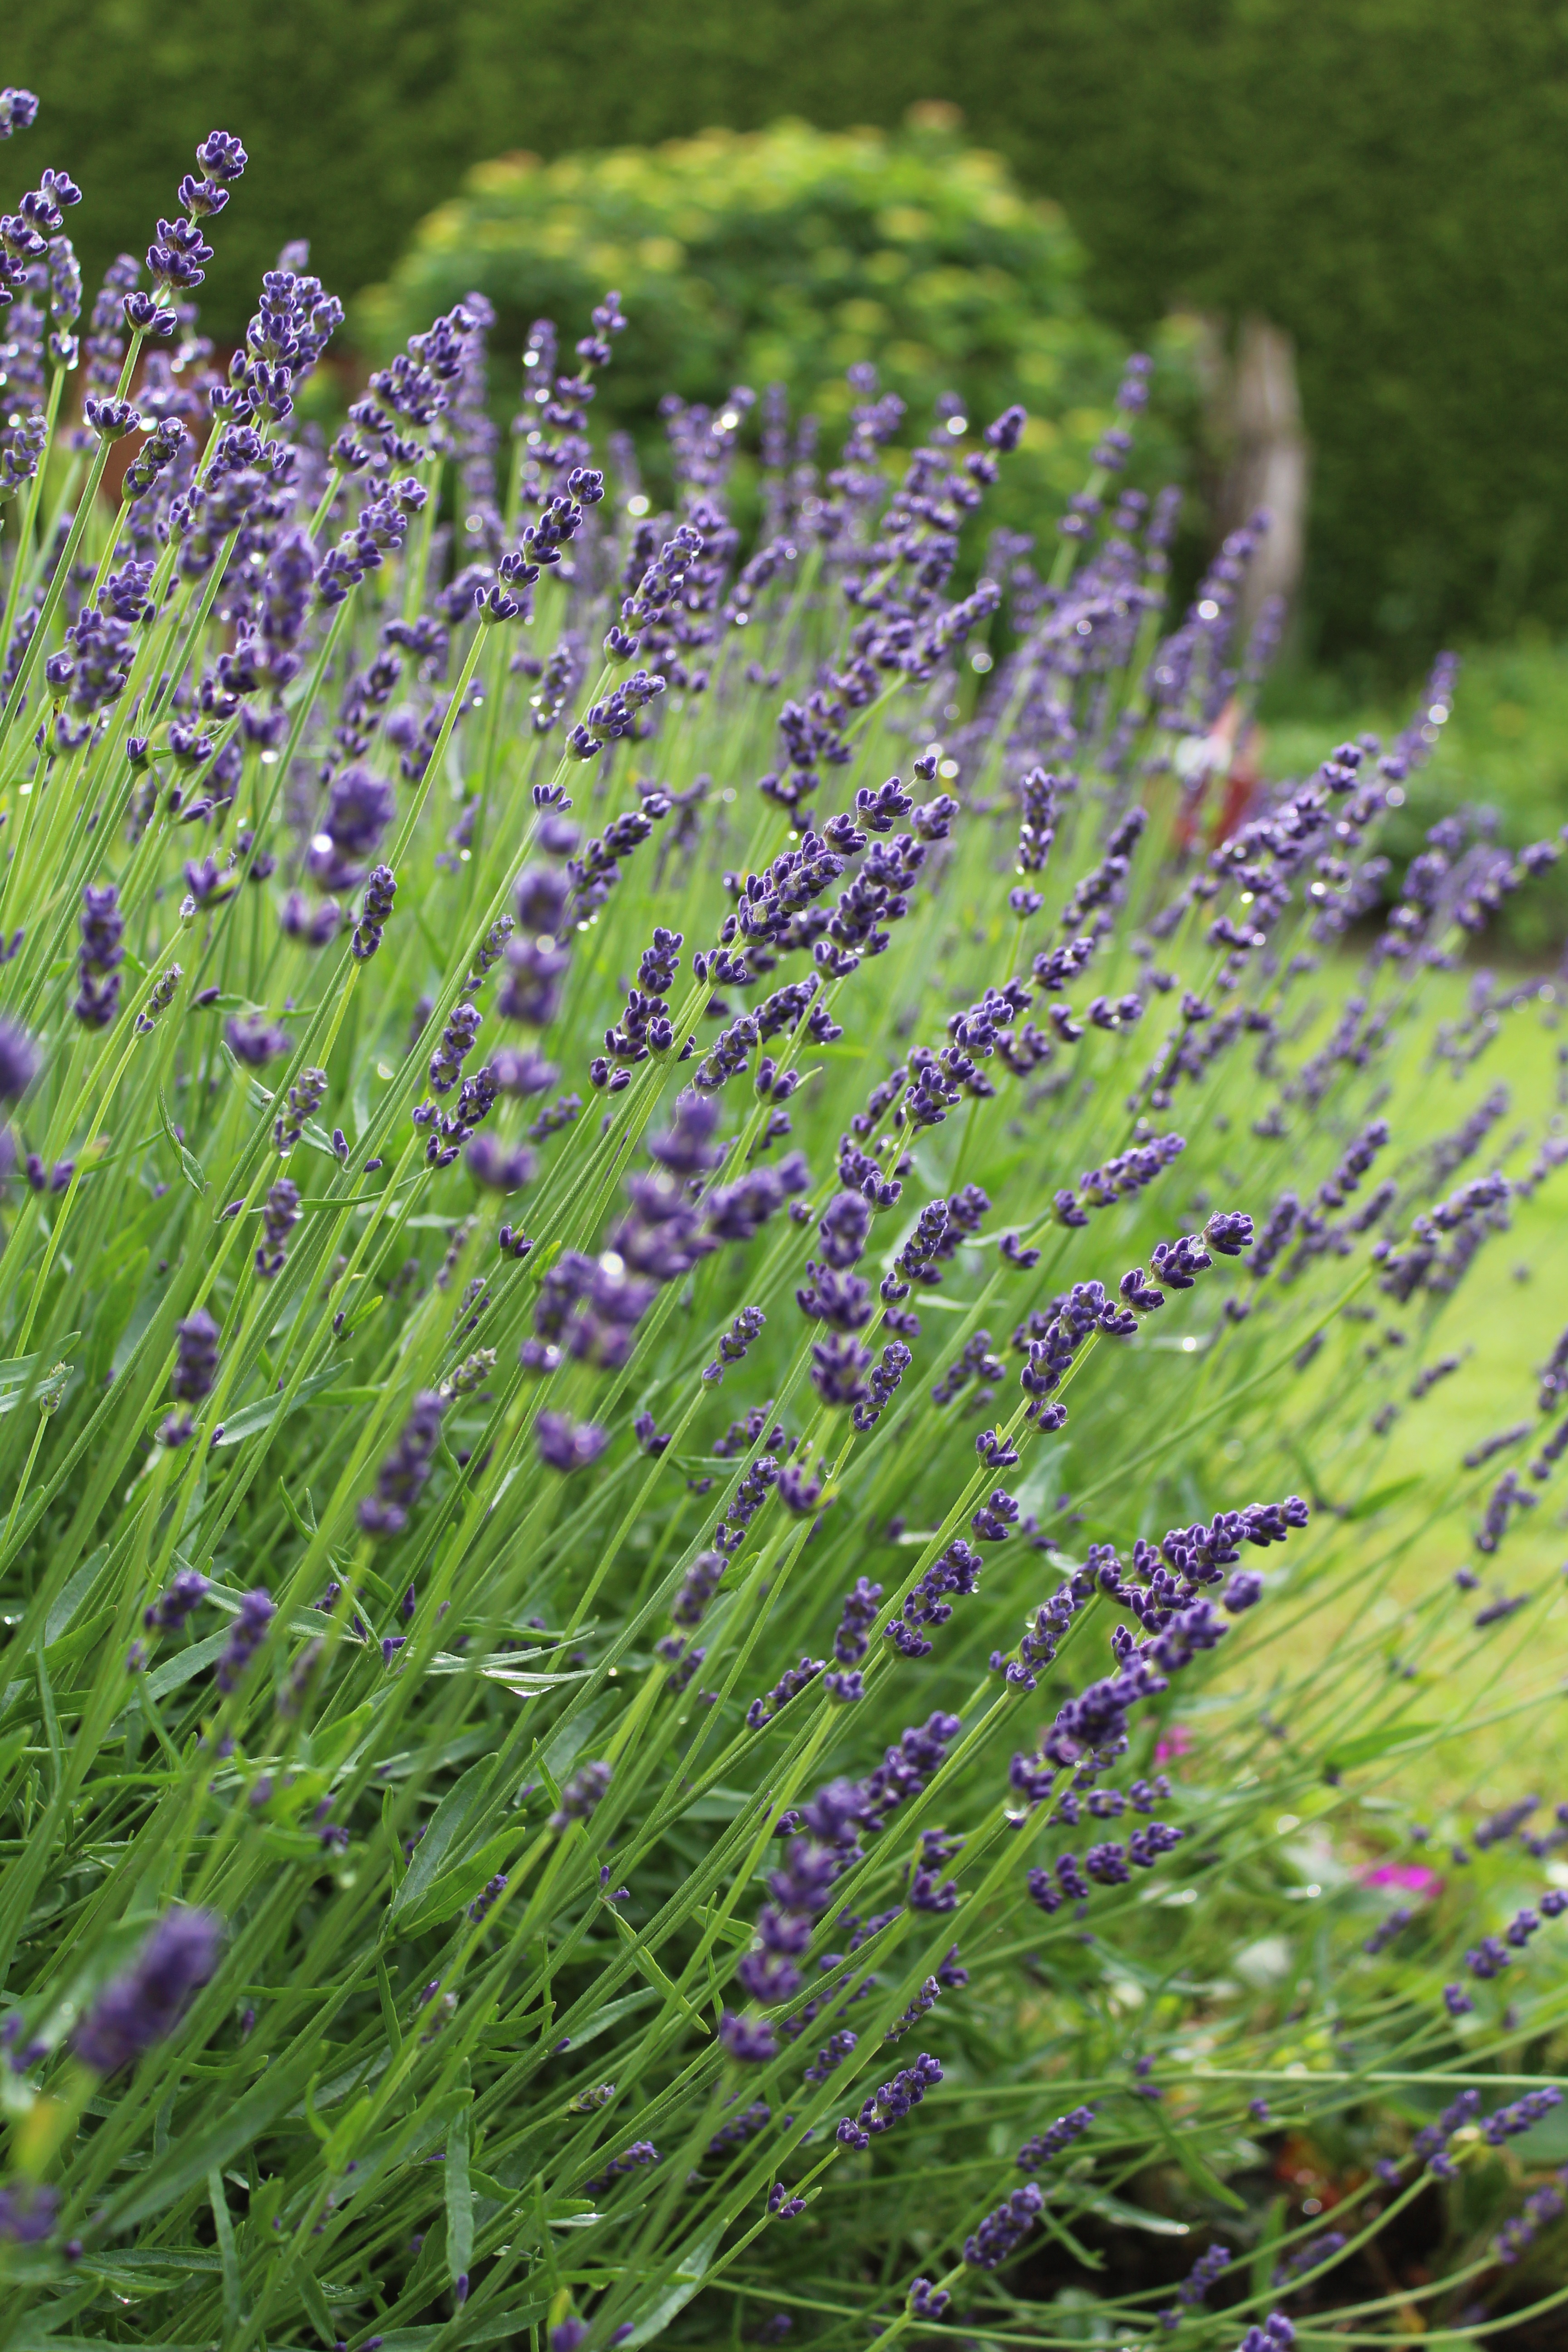
nature, grass, blossom, plant, field, meadow, prairie, flower, purple, bloom, summer, herb, botany, flora, lavender, wildflower, violet, flowering plant, lavender flowers, grass family, land plant, english lavender, french lavender